Jean-Remy de Chestret

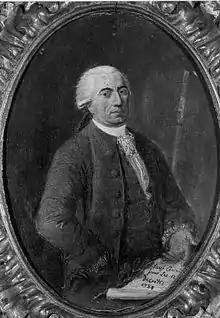
Portrait of Jean-Remy de Chestret by Léonard Defrance

Jean-Remy de Chestret (Liège 1739 - Paris 1809) was a Burgomaster of Liège in 1784 and 1789 and one of the chiefs of the Liège Revolution and later a member of the French "Sénat conservateur".